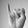
ASL letter: I